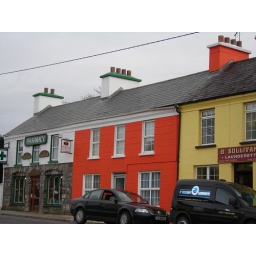
Lurid orange building and Pharmacy in Sneem, Co Kerry